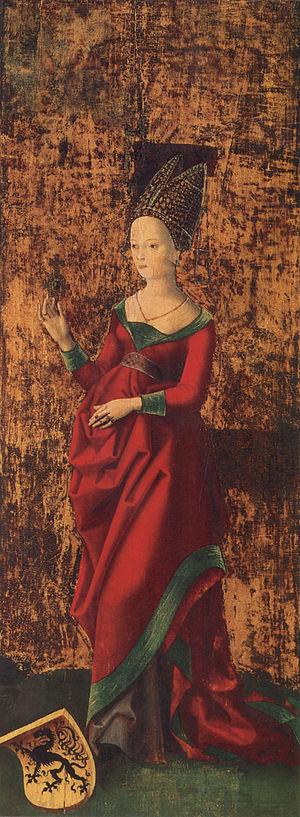
Cet article donne la liste des épouses des souverains de Bavière.